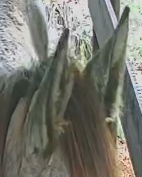
Face region: ears (position_of_ears)
Pain indicator: not_present